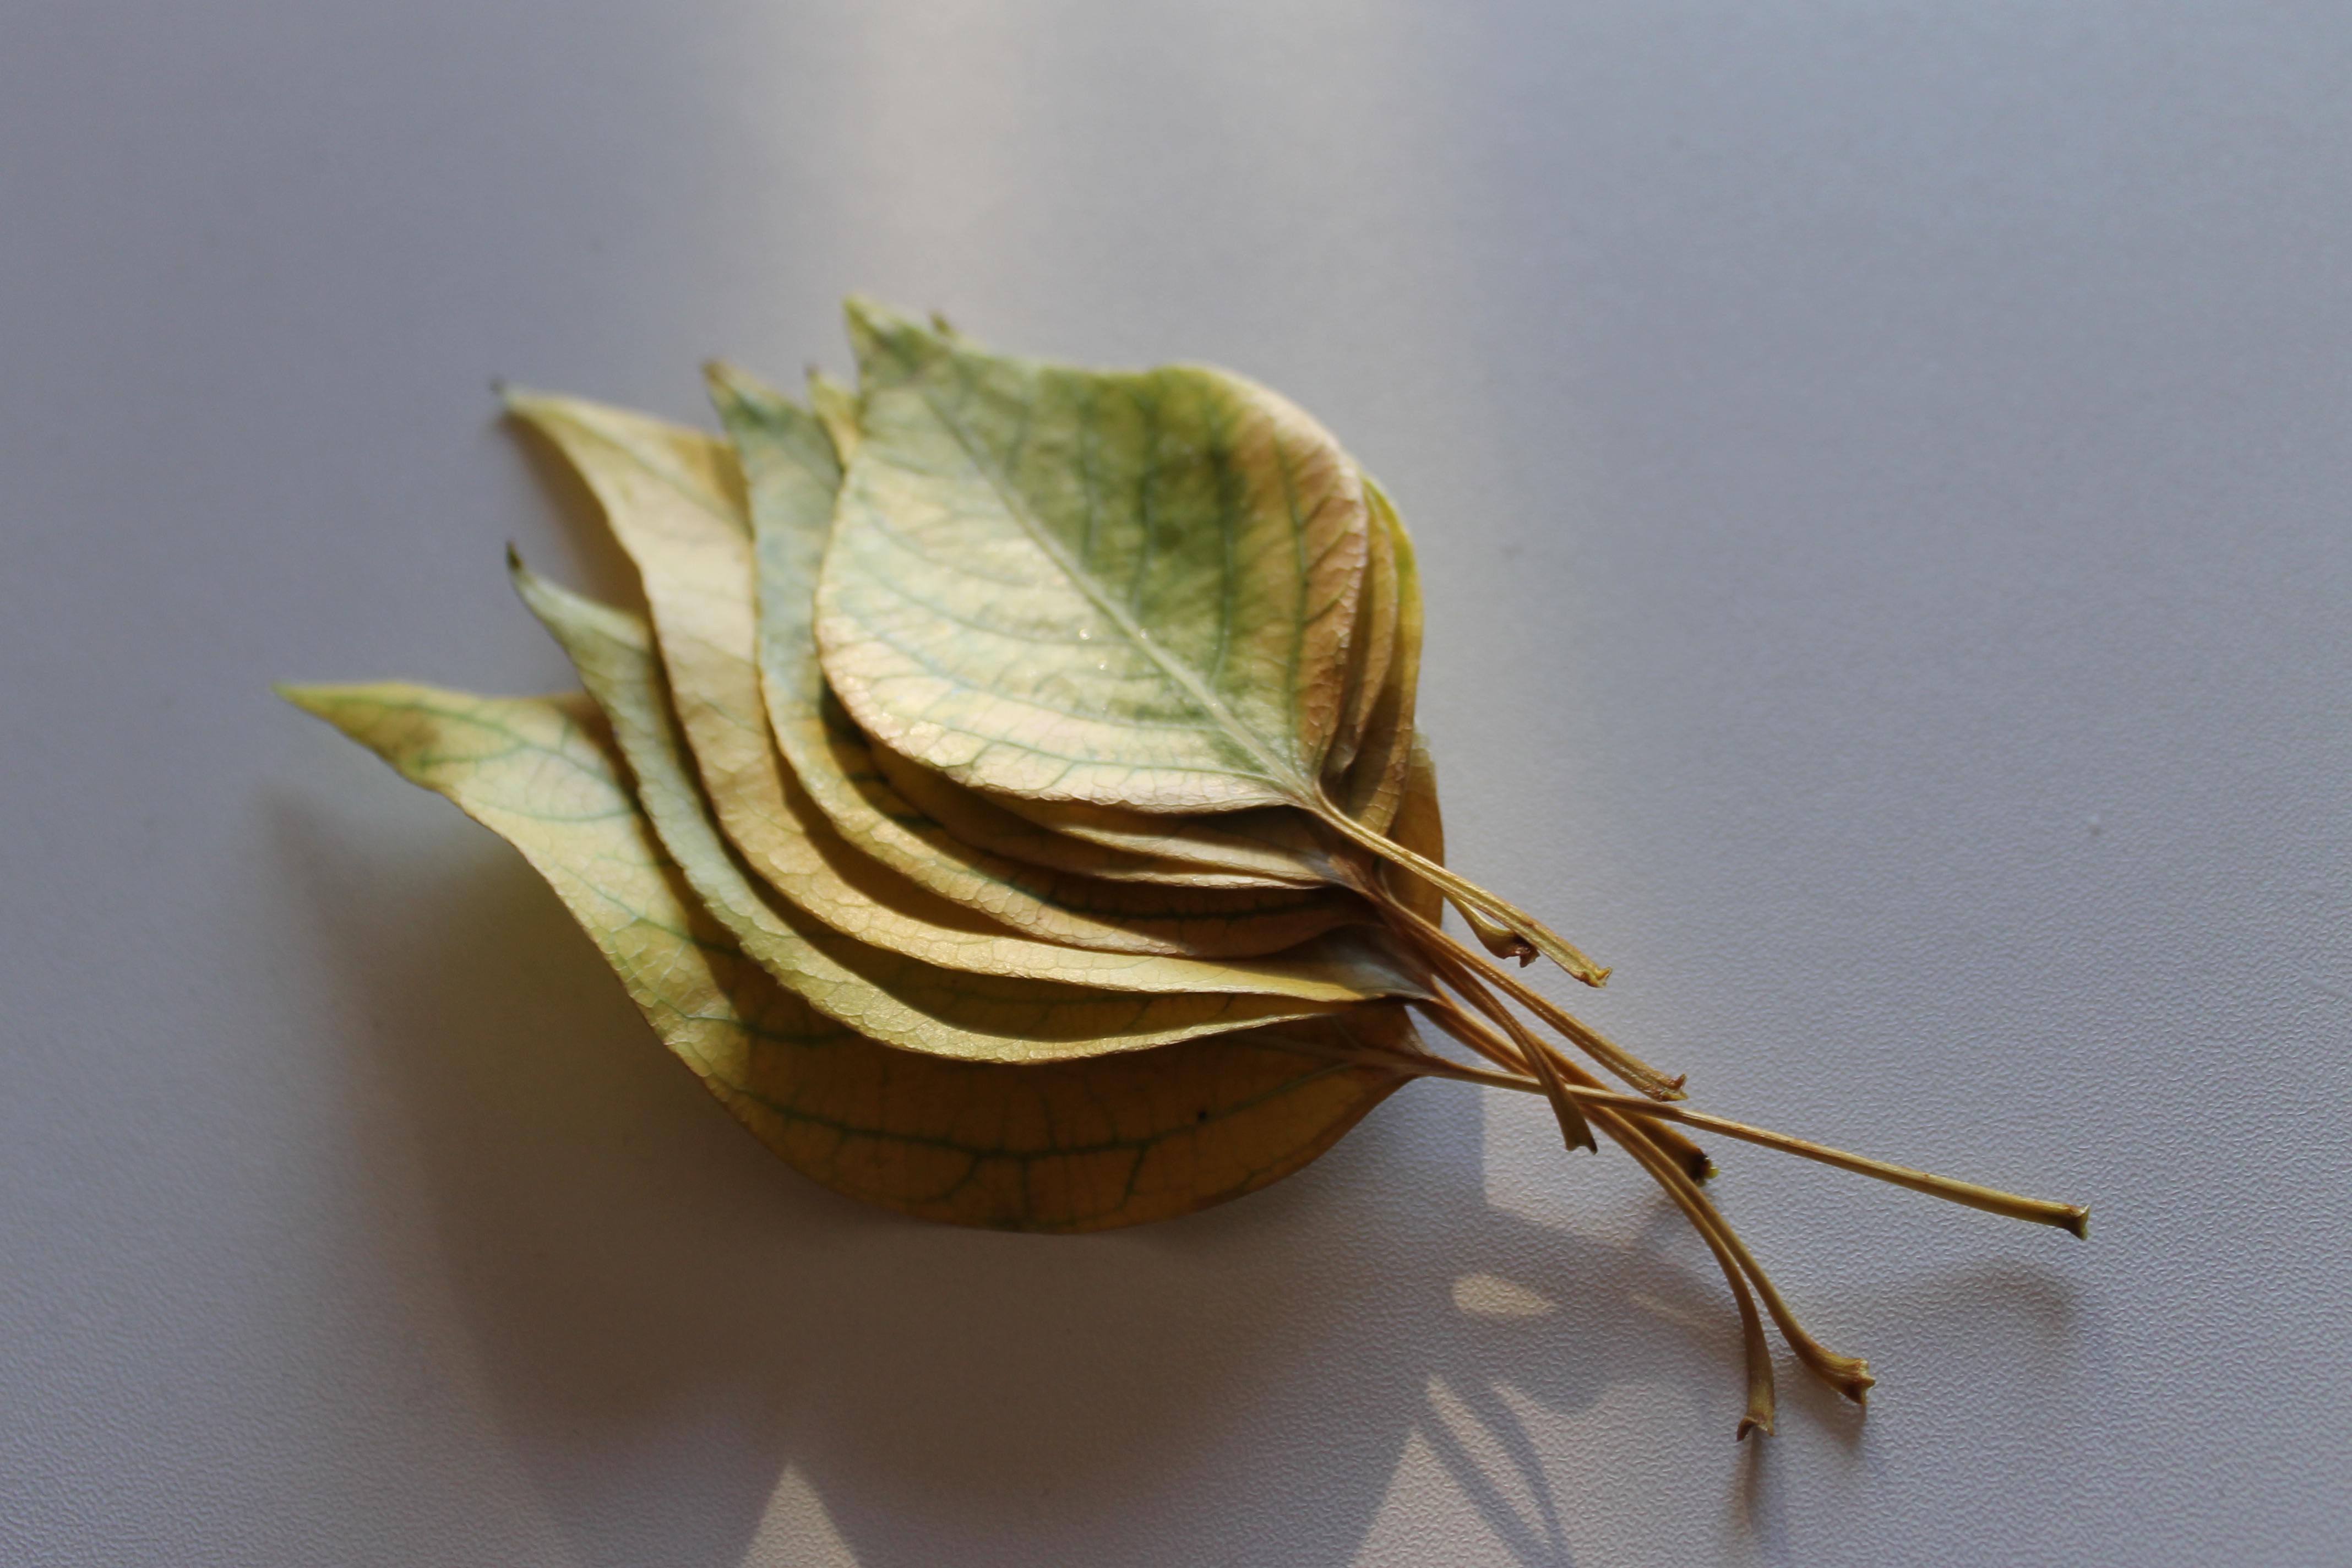
branch, plant, wood, leaf, flower, petal, food, green, produce, yellow, flora, leafe, twig, close up, macro photography, flowering plant, grass family, plant stem